My Secret Life (memoir)

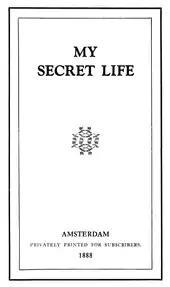
The title page of a "My Secret Life" reprint published in 1888

My Secret Life, by "Walter", is the memoir of a gentleman describing the author's sexual development and experiences in Victorian England. It was first published in a private edition of eleven volumes, at the expense of the author, including an imperfect index, which appeared over seven years beginning around 1888.